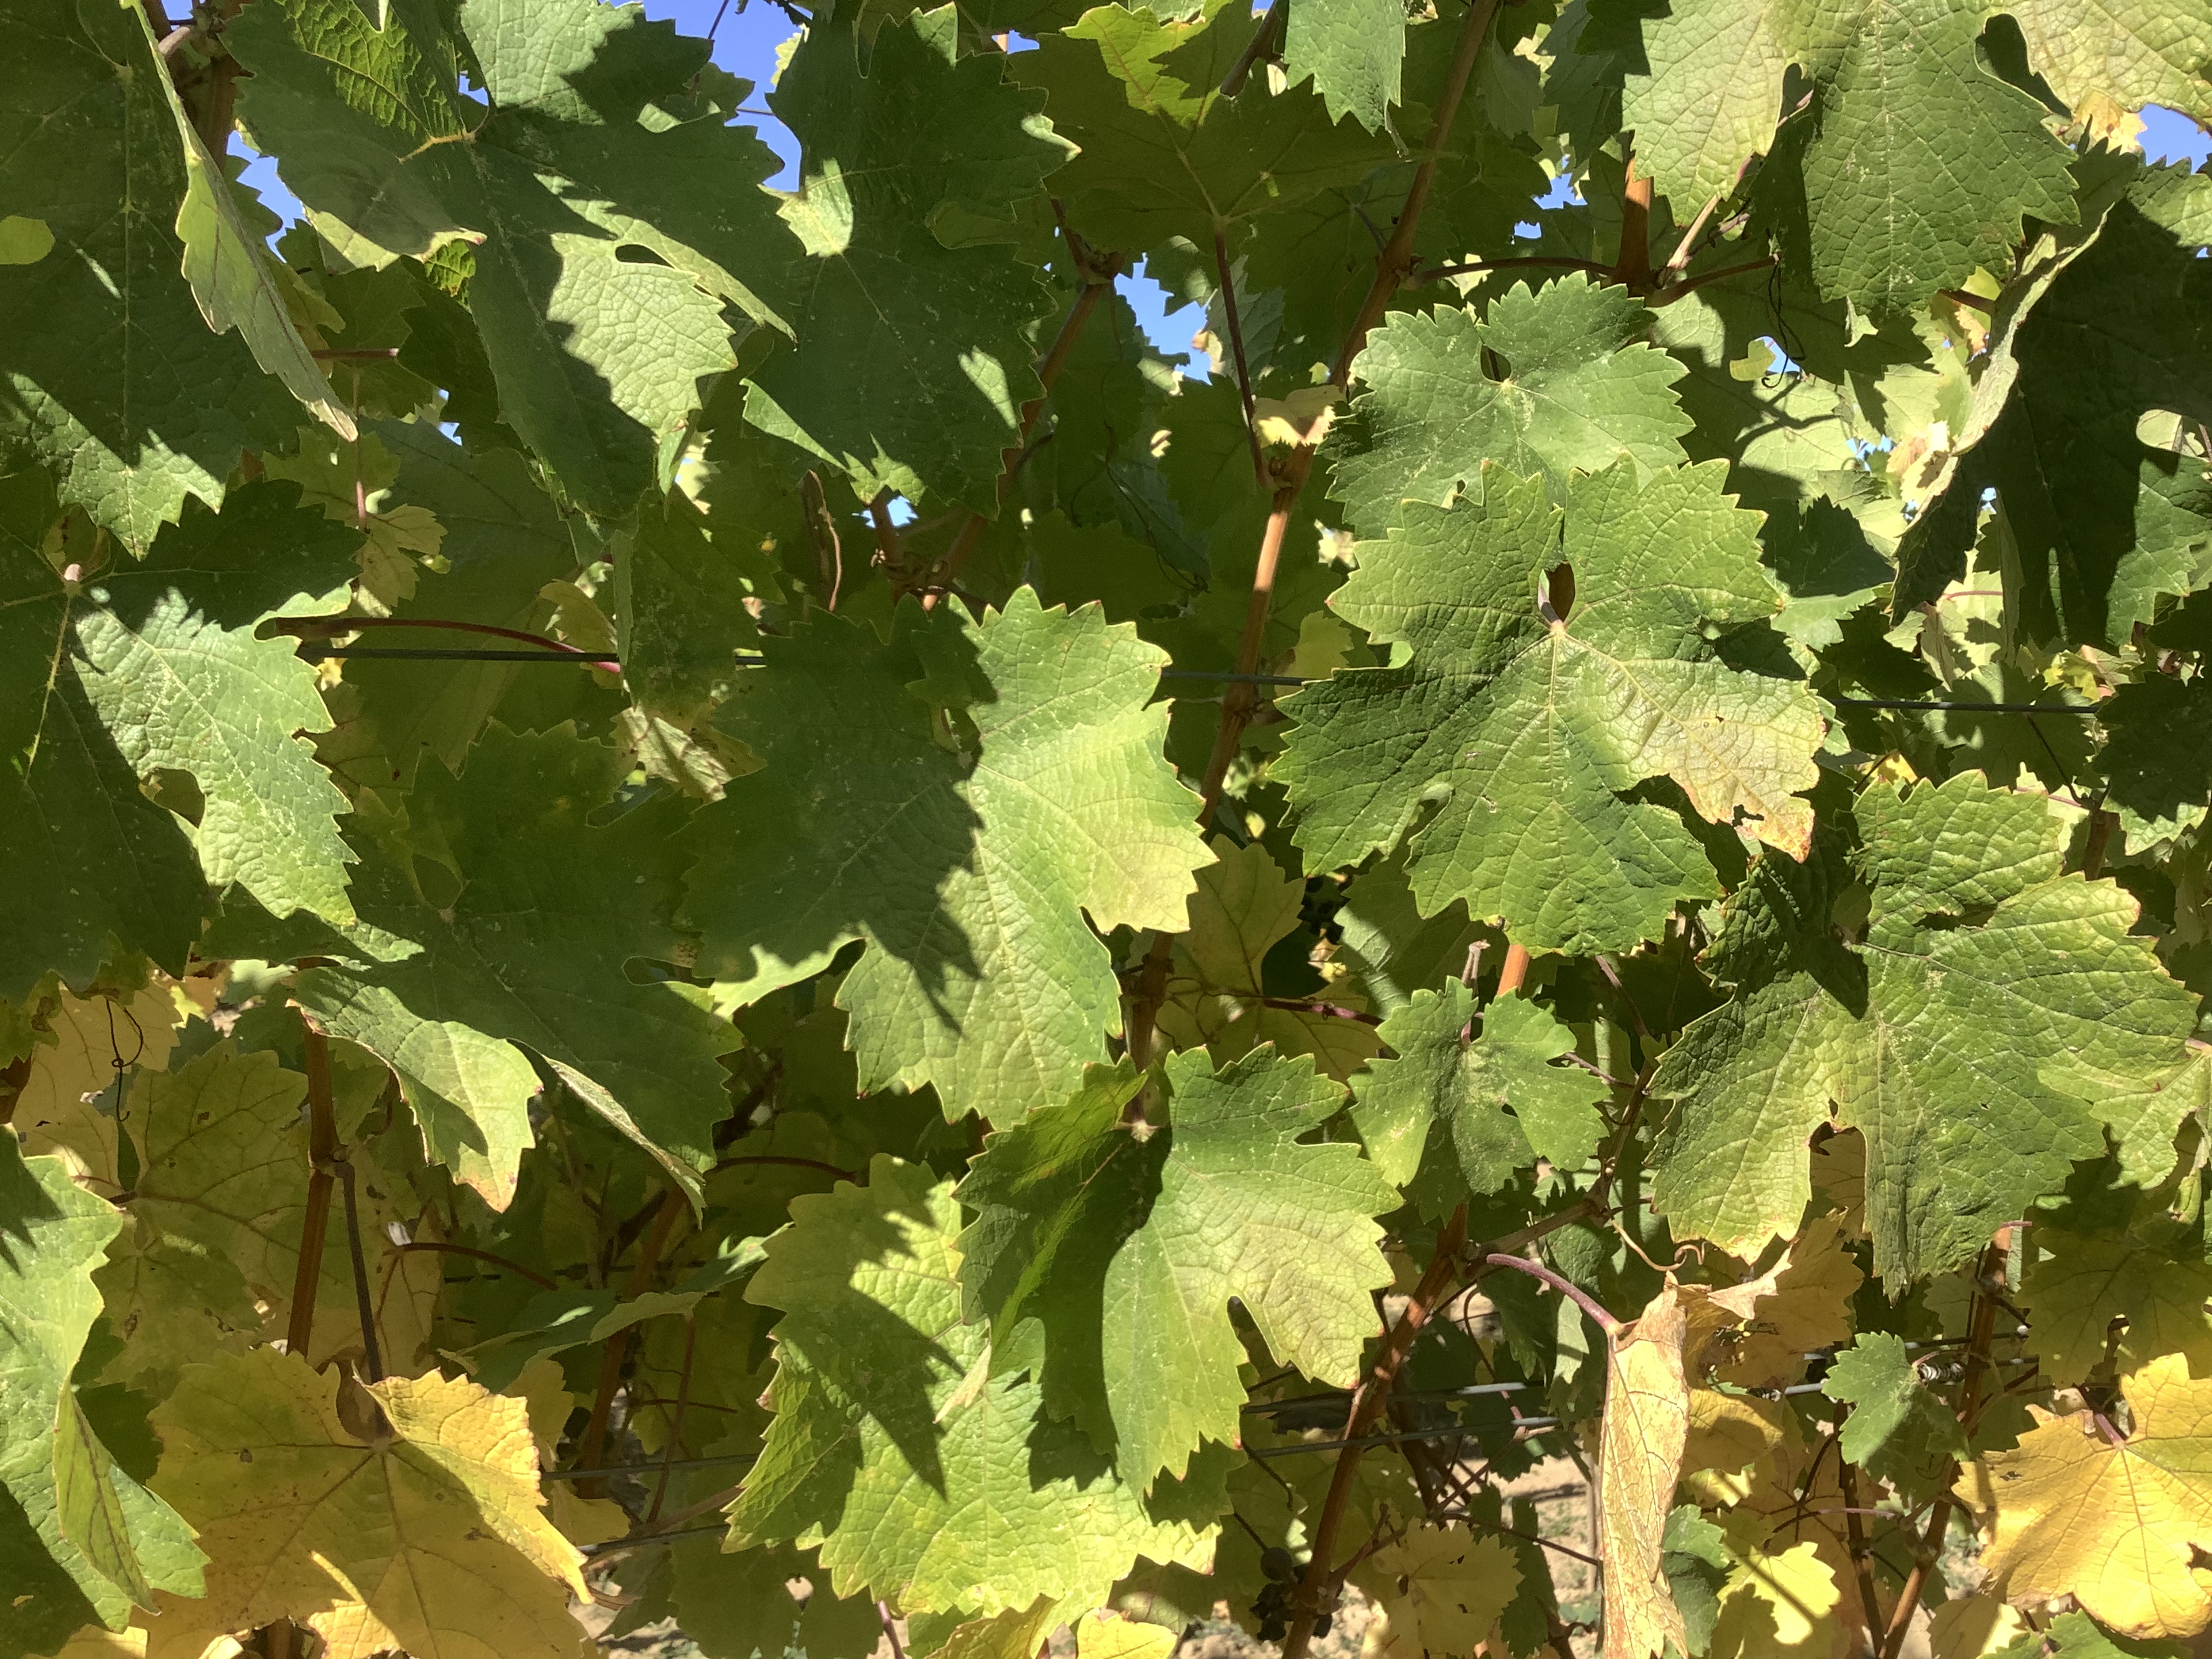
Label: No Virus